Upper limb

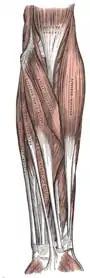
Ventral superficial muscles of the forearm

The forearm, composed of the radius and ulna; the latter is the main distal part of the elbow joint, while the former composes the main proximal part of the wrist joint.